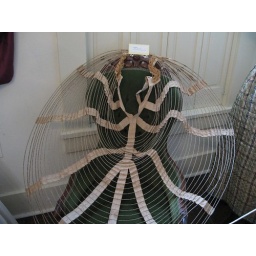
It could be worn as a hoop skirt or used to net fish in the White River.